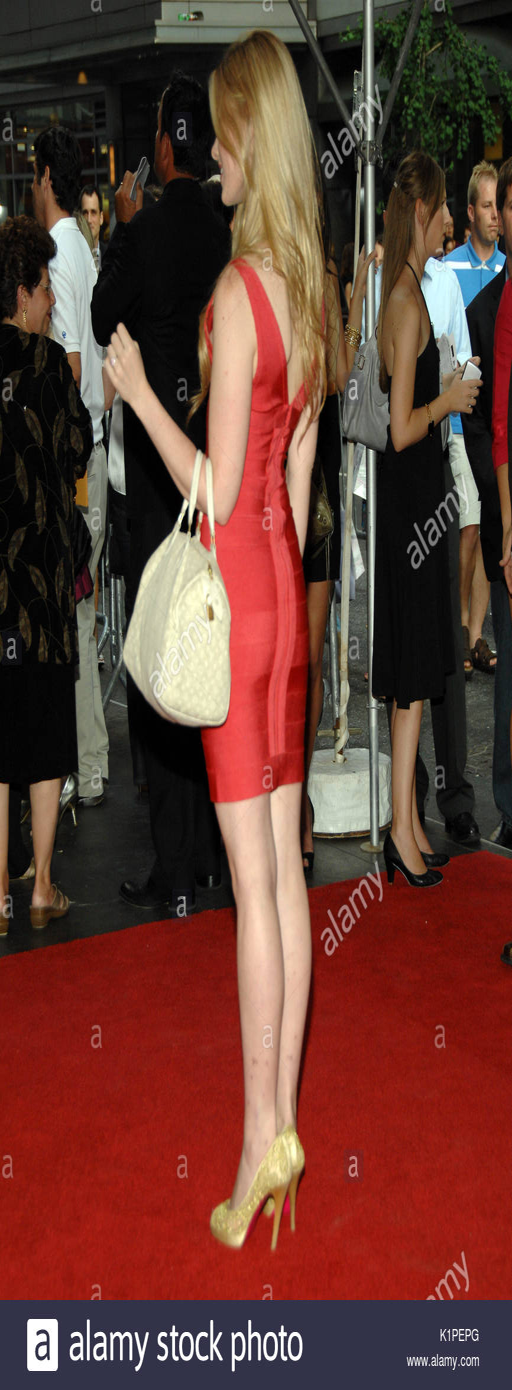
actor at the world premiere